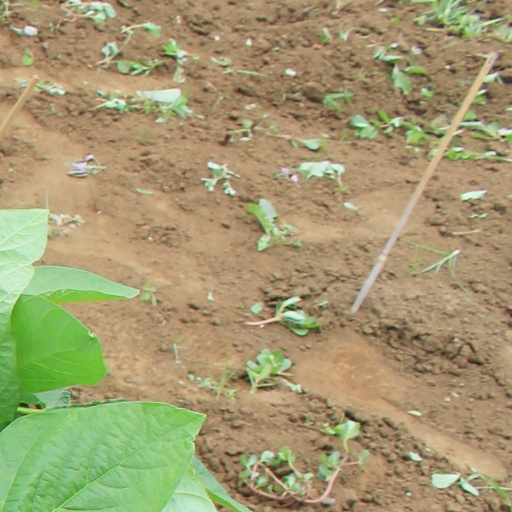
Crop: soybean